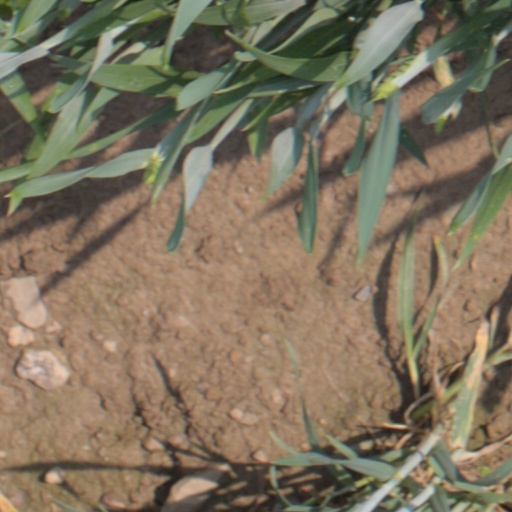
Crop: wheat